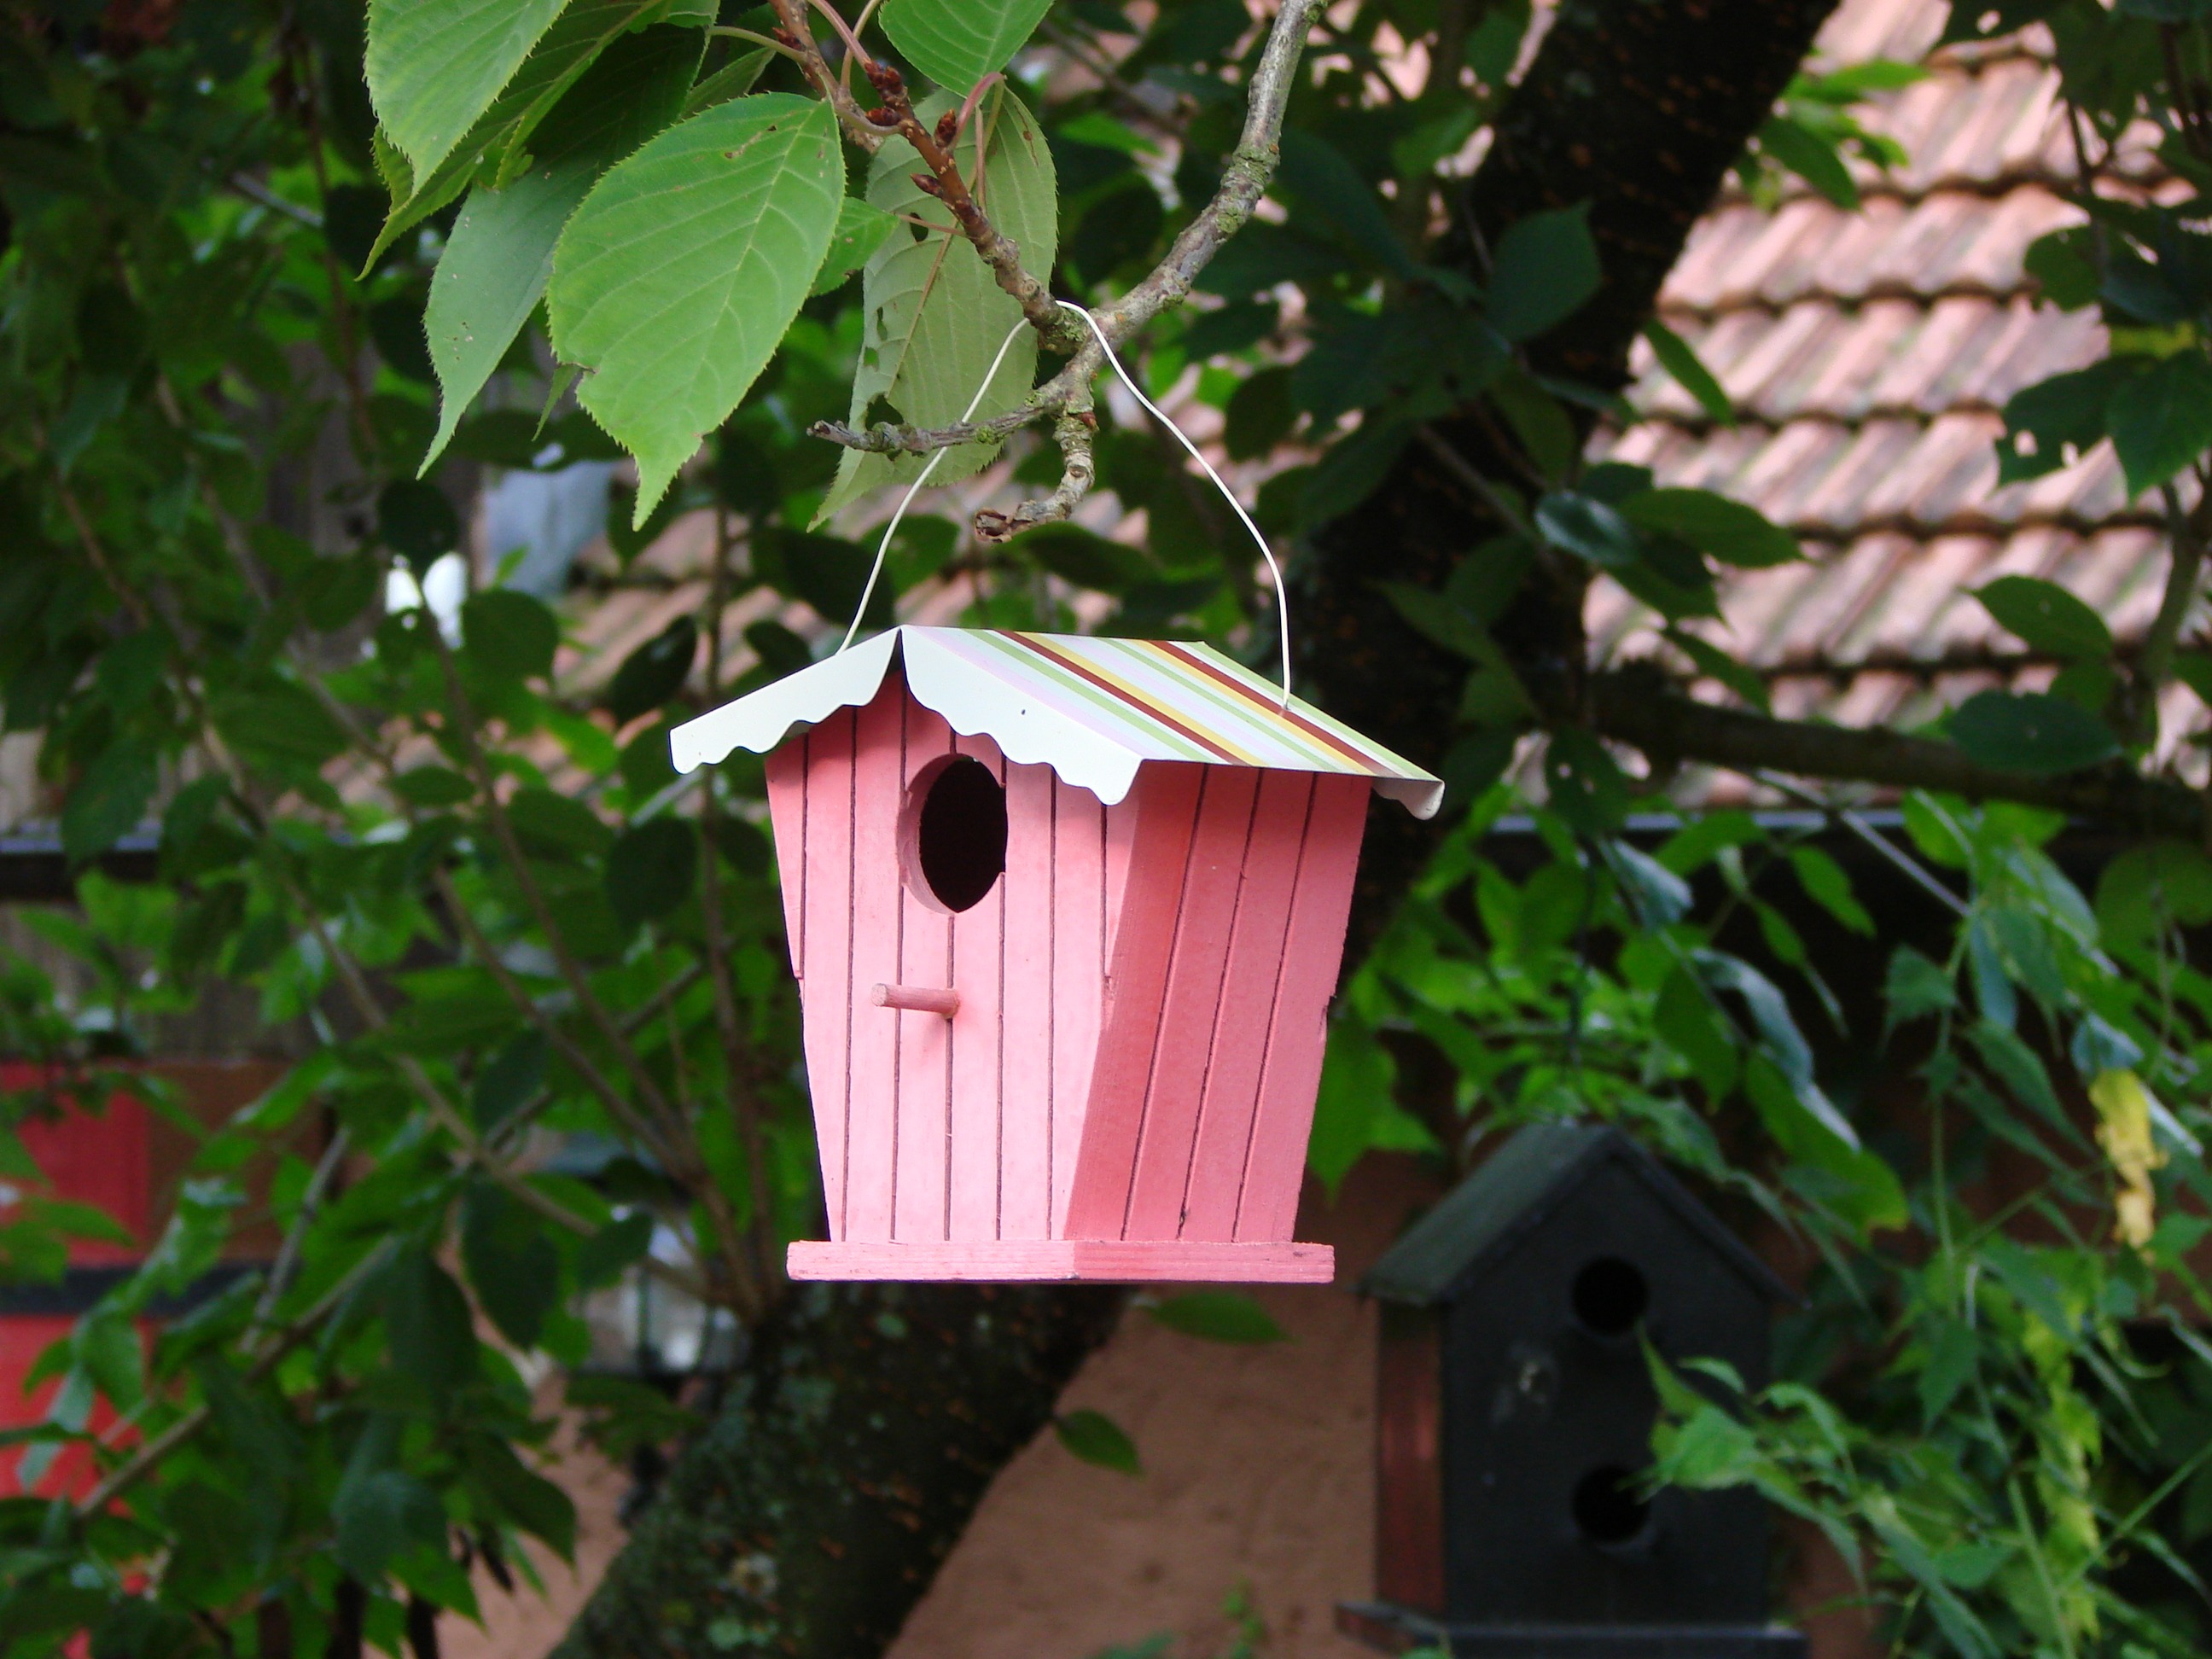
branch, bird, flower, home, backyard, pink, birds, birdhouse, aviary, bird feeder